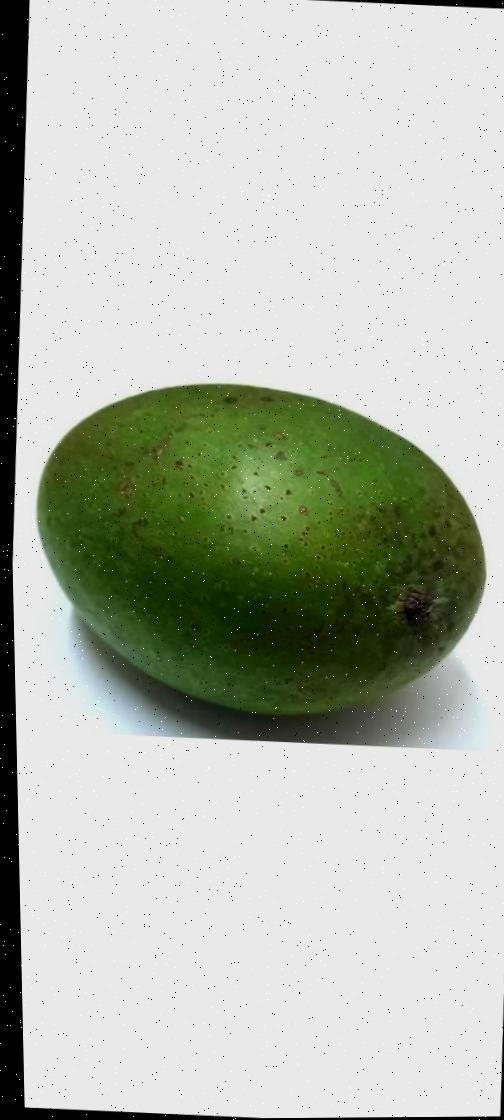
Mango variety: Ashshina Zhinuk